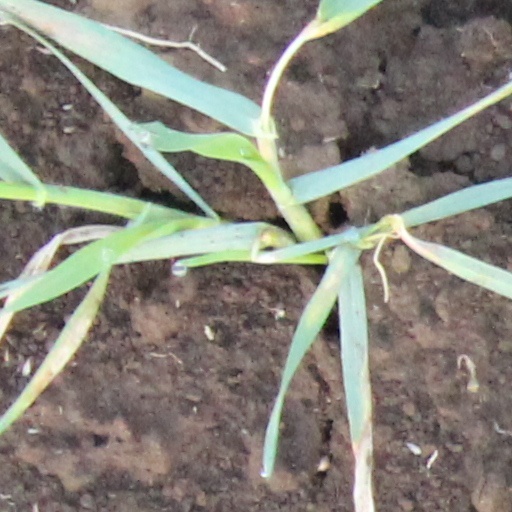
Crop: wheat